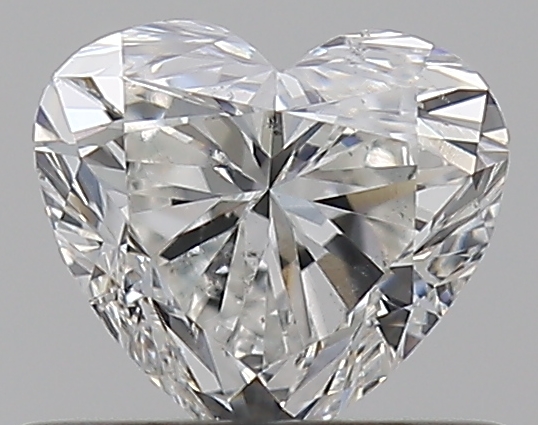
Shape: heart
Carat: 0.51
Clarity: SI1
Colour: G
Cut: VG
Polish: EX
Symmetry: VG
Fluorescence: N
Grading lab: GIA
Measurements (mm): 4.81 x 5.27 x 3.25